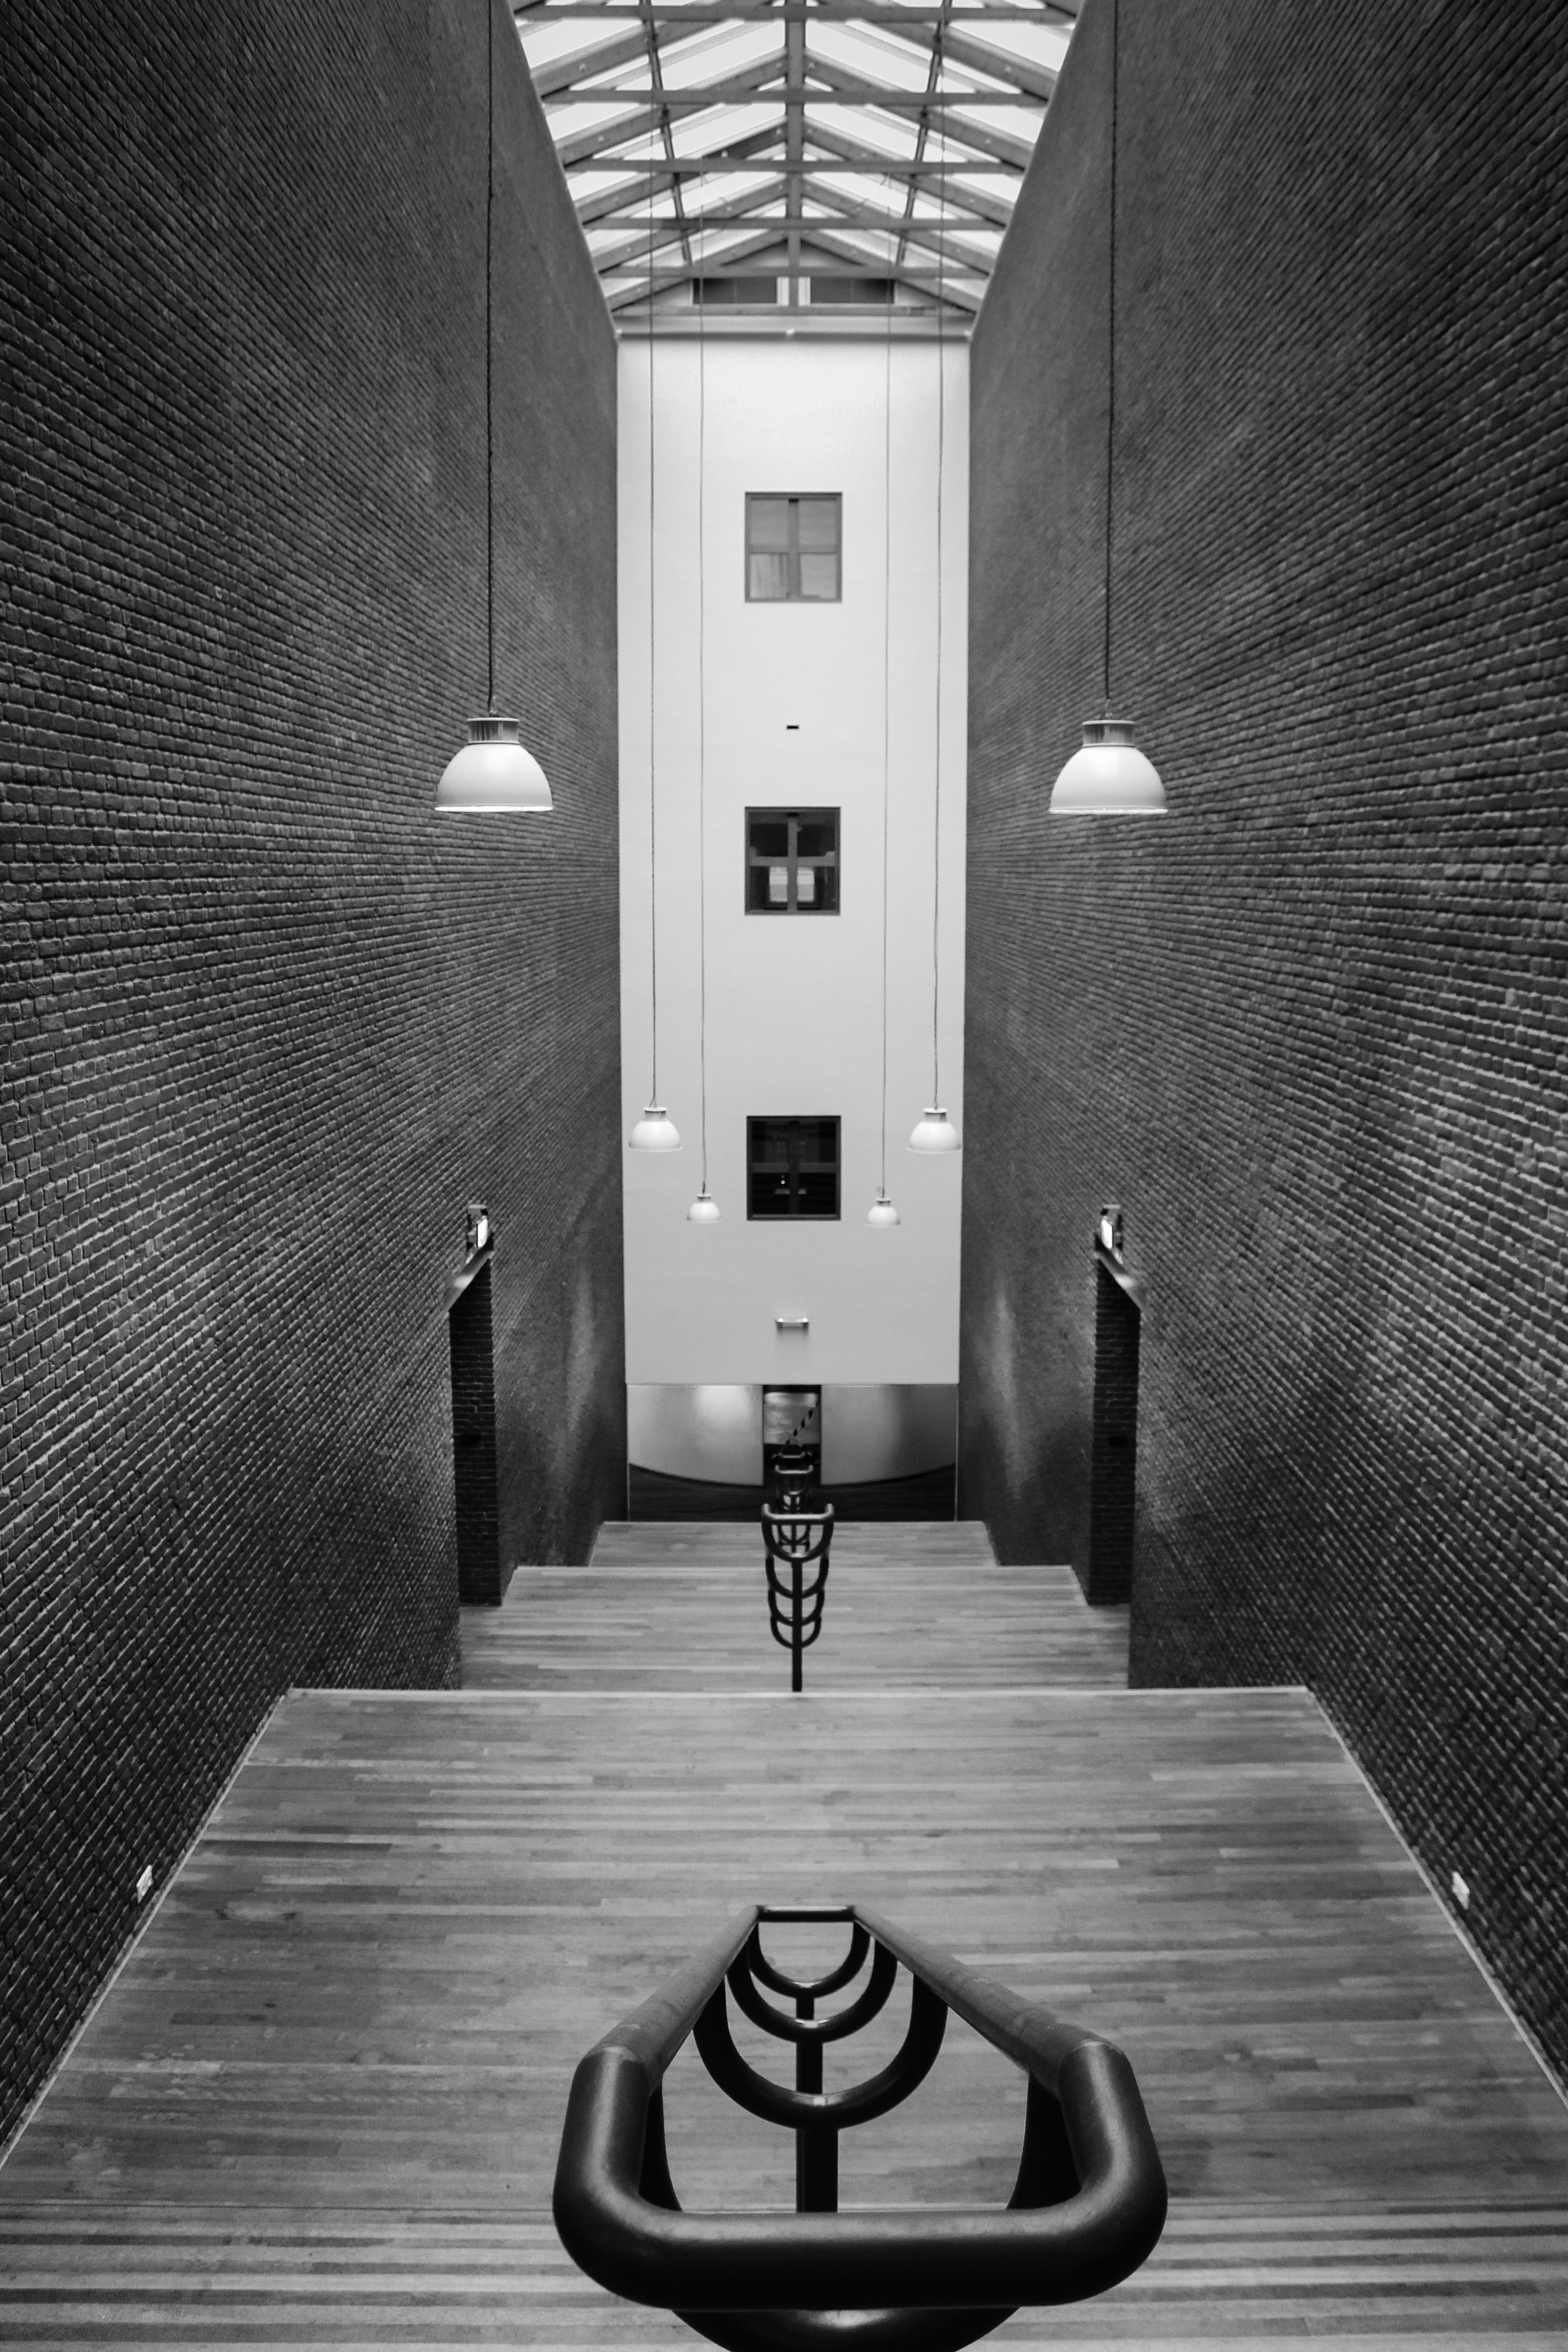
light, black and white, architecture, white, photography, wall, hall, shadow, darkness, black, monochrome, lighting, interior design, symmetry, image, shape, flooring, monochrome photography